Allan Savory

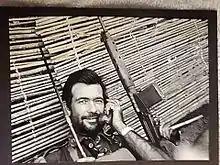
Captain Savory

Savory’s early career was multifaceted, working as a biologist, soldier, public servant, member of parliament, president of a political party, farmer, rancher, and as a consultant. The insights from these experiences eventually culminated in what is now known as Holistic Management.